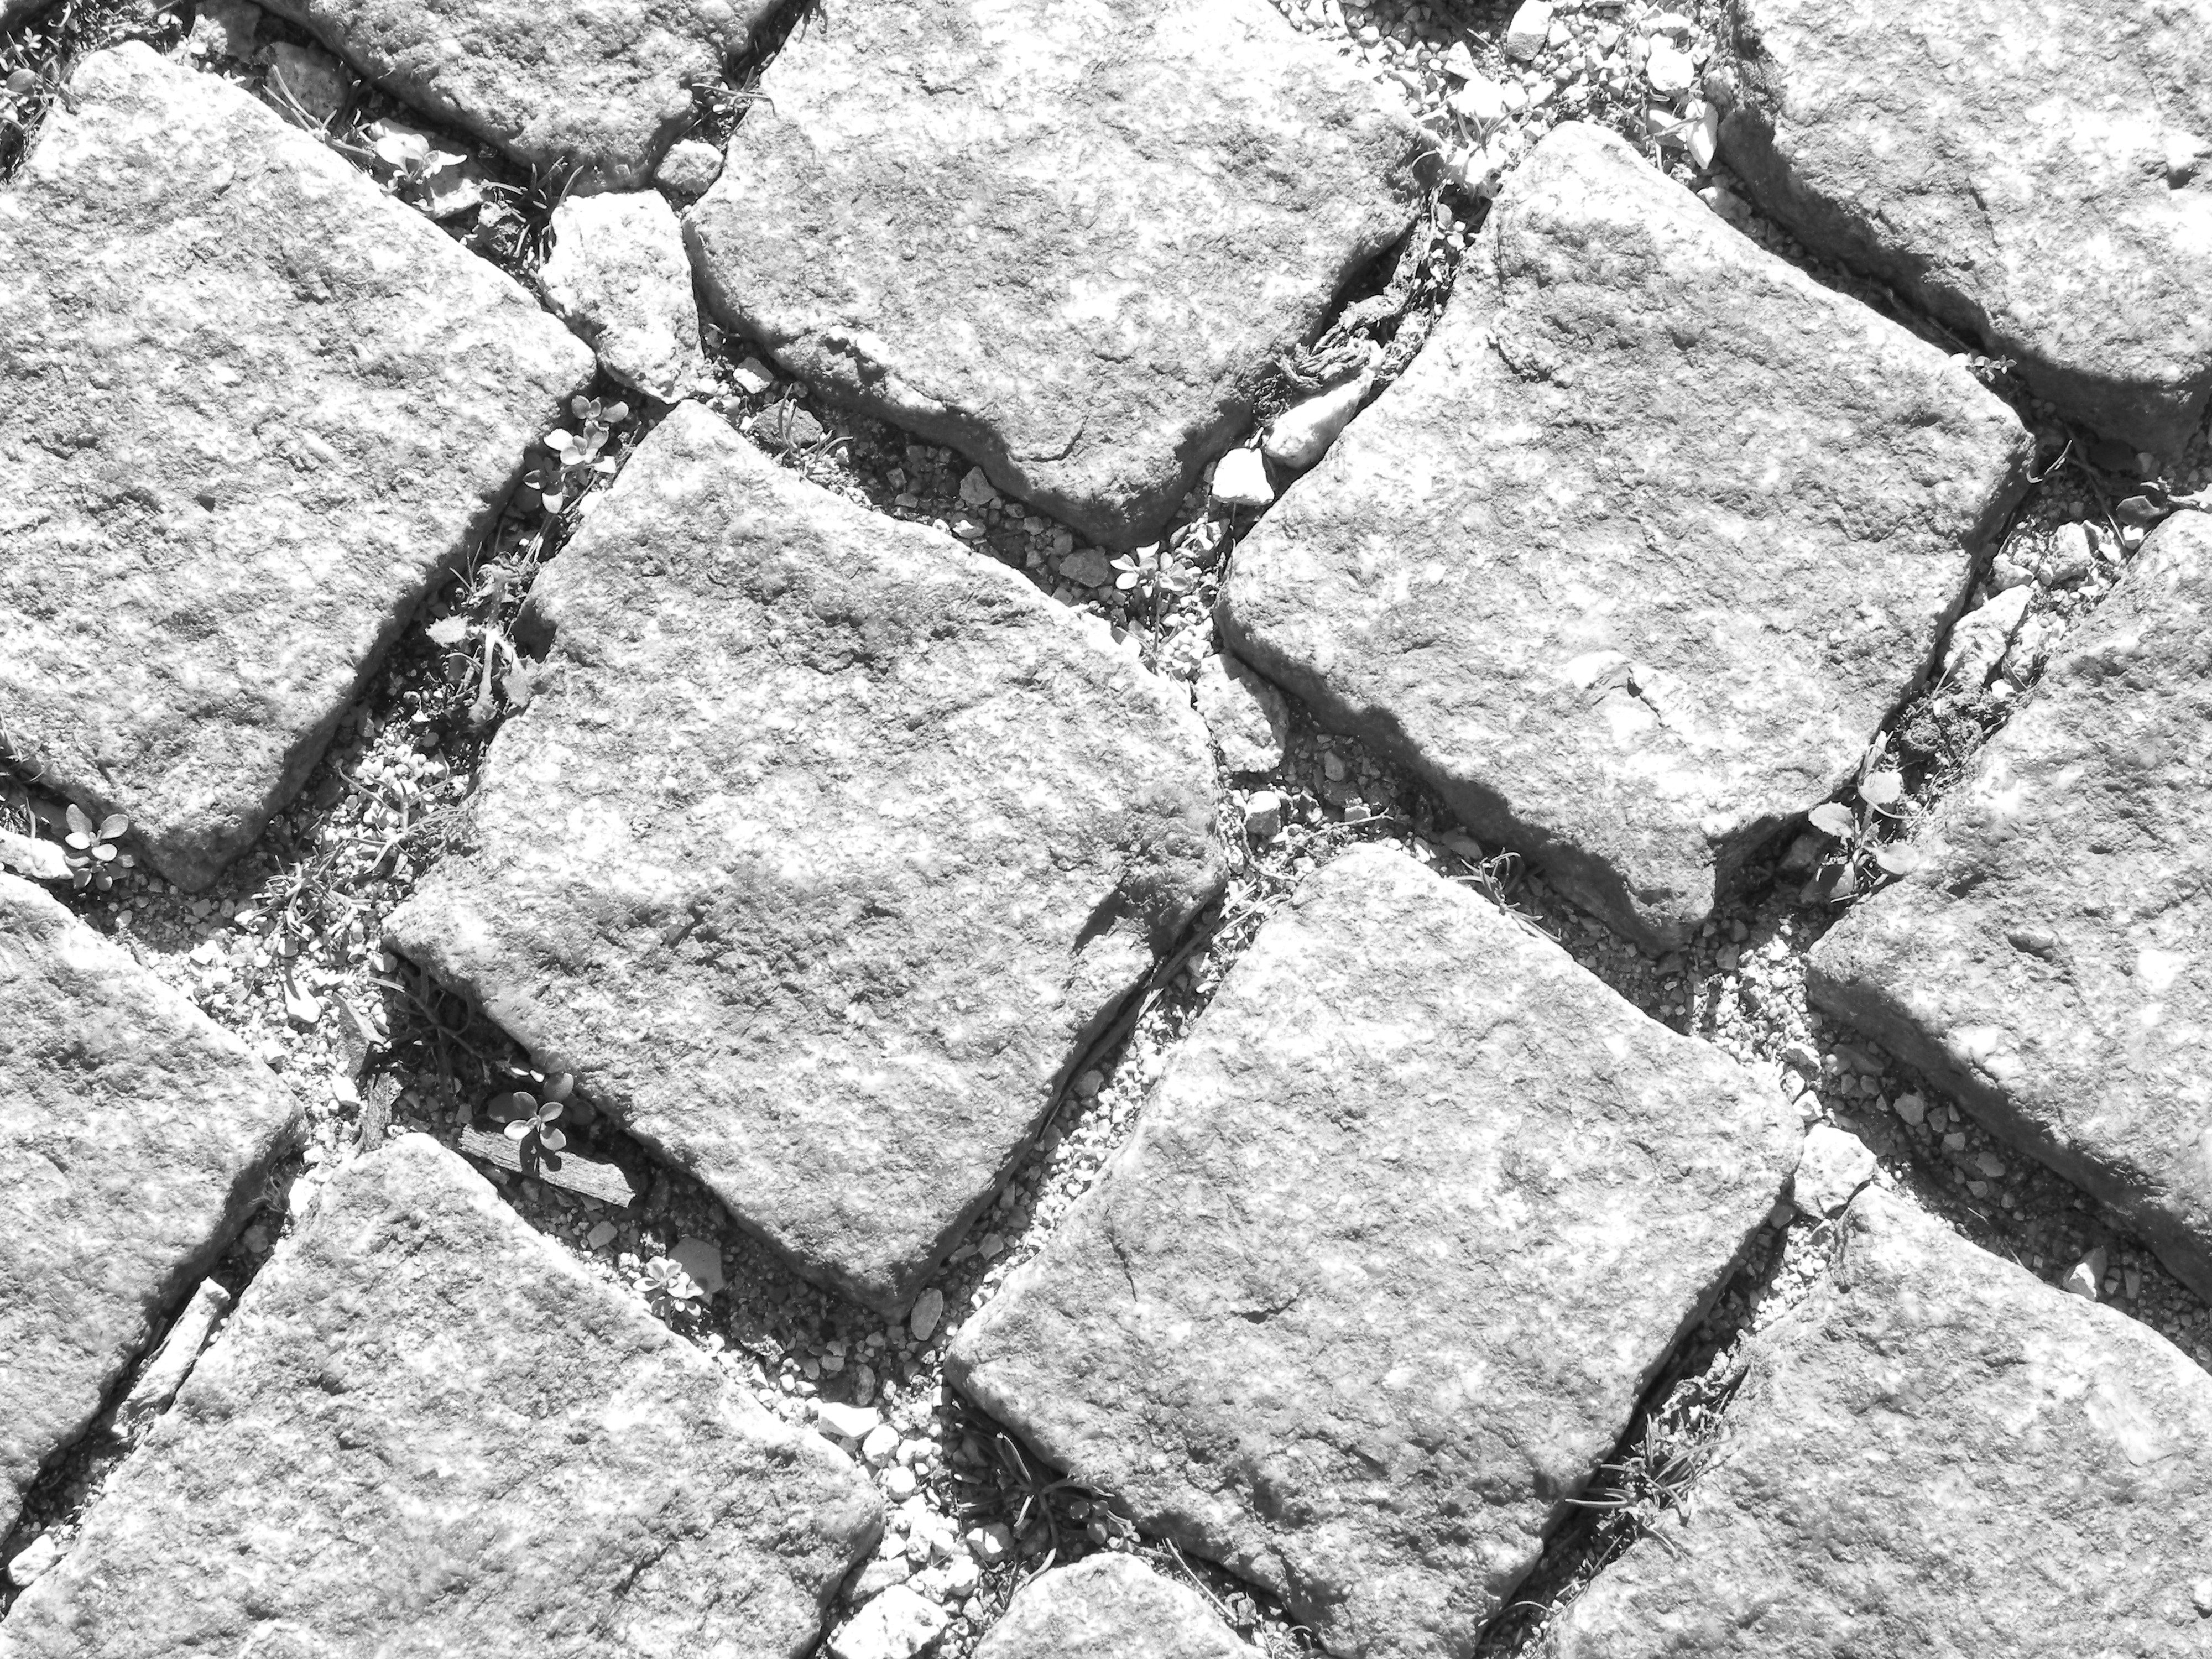
rock, branch, black and white, cobblestone, wall, stone, soil, stone wall, monochrome, material, geology, monochrome photography, ancient history, rubble pavement, cobbled street, cobble stone pavement, tiled road, cobbled pavement